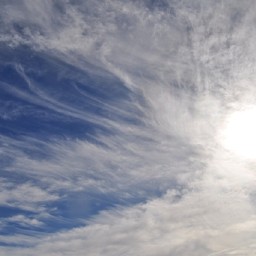
Cloud type: Cirrostratus (Cs)